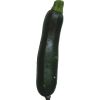
Label: Zucchini dark 1